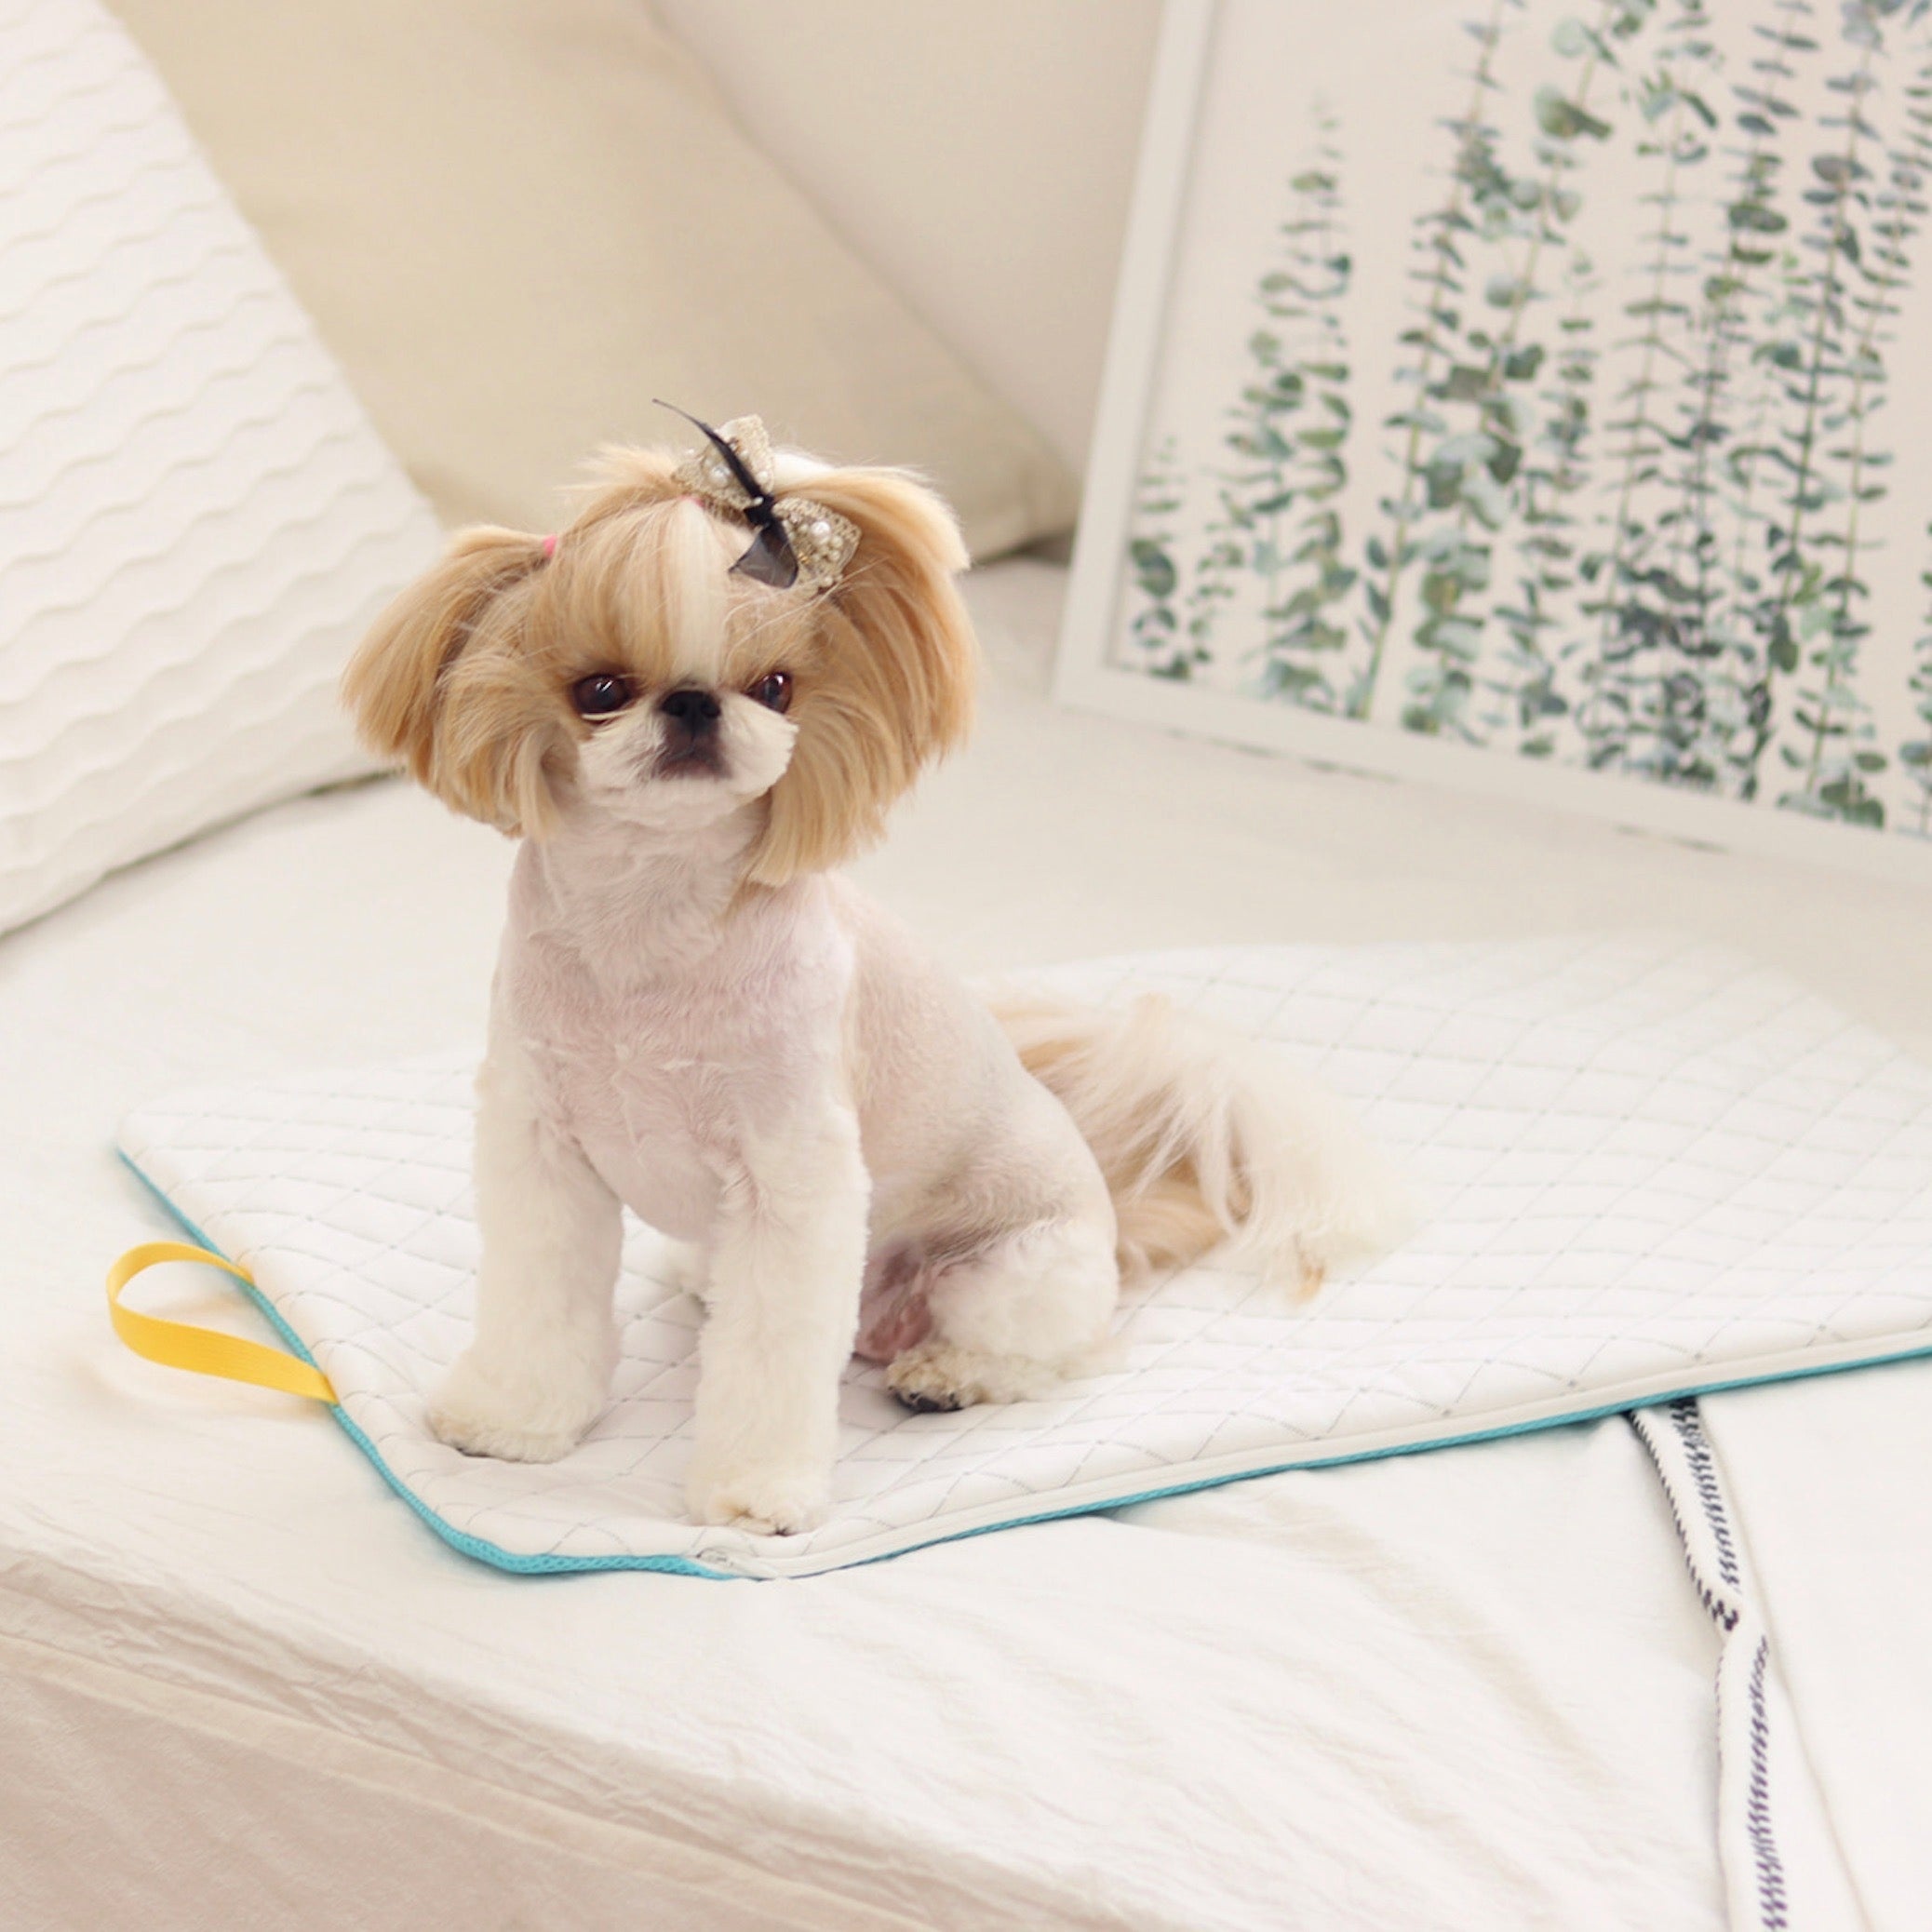
※予約販売【GET BACK】Ice mat
『バッグやバギーに敷いて夏を乗り切るためのクールマット 』 予約販売商品は 「発送予定時期」 について以下を必ずご確認ください。 ※コンビニ決済については期日内にお支払完了をお願いいたします。お支払いが〆切期日を超えた場合、次回の注文分とさせていただきます。 メーカー人気商品のため「在庫がなくなり次第販売終了」となりますので、気になる方はお早めにお求めください。 予約販売でも注文時点でメーカー在庫がない場合、キャンセルさせていただくことがございますので恐れ入りますが、ご了承ください。 ※予約商品と即納商品を一緒に購入の場合、予約商品の最も遅いものと同時期の発送になります。 即納商品のみお早めにお届けをご希望の場合、別々に決済してください。 ------------------------------------------------------------------------------------- 【発送予定時期】 商品毎に【発送時期】が異なりますので、ご注文の際は必ずこちらをクリックしてご確認下さい。 ------------------------------------------------------------------------------------ 韓国で大人気のブランド【GET BACK】のアイスマットです。 GET BACKの商品は全て100%ハンドメイドで製作されています。 平均気温が30〜40℃の夏に愛犬が体温を調整するためのマットです！ 触れた途端に冷たく感じる熱伝導率の早い冷感原糸で織った冷感生地は素早く肌の熱を吸収し発散してくれます！ 有害物質テストも完了しているので、安心してお使いいただけます！ 表面は3重織のキルティング処理で肌に触れるブロックを細かく分けることで、肌に触れる箇所を最小限に抑え、冷えすぎず快適に使えます！ 裏面のエアメッシュはきめ細かいメッシュ構造の機能性生地で空気層を形成して涼しさを長持ちさせてくれます！ 単独での使用でも効果は高いですが、別売のクールパックポーチとの使用で、より効果的です！ 夏はバッグの中に入れたり、バギーの中に敷いたり、外出先でのマットとしてご使用ください！ 持ち手もついているので持ち運びにも便利です！ サイズ ※サイズはハンドメイドのため、若干の誤差がある場合がございます。 素材 表地：冷感生地 裏地：エアメッシュ 注意事項 ・30度以下のぬるま湯で手洗いしてください。
Brand: URBAN DOG TOKYO
Category: Animals & Pet Supplies > Pet Supplies > Pet Heating Pad Accessories